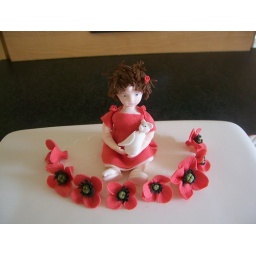
My instructions were a little girl in a red dress surrounded by poppies